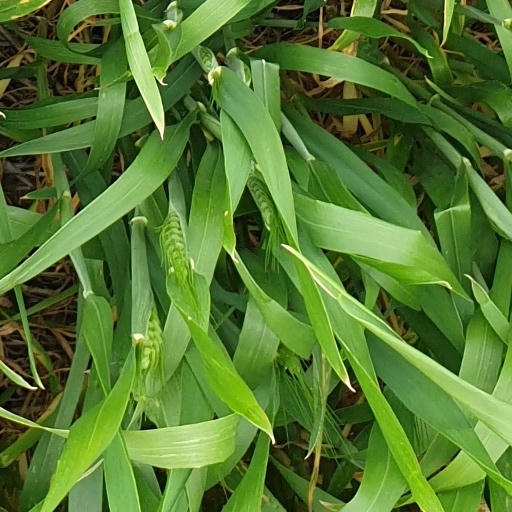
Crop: wheat